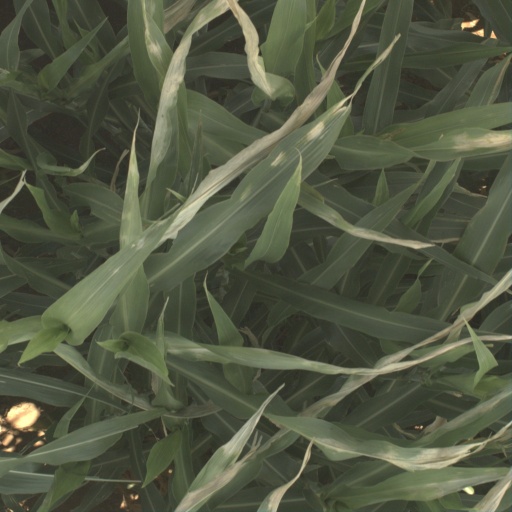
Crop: sorghum